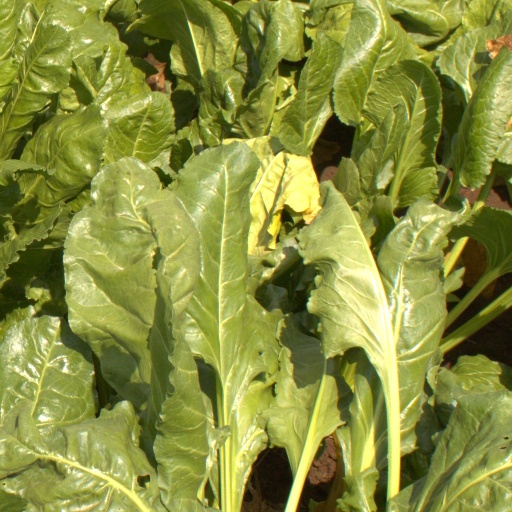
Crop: sugar beet